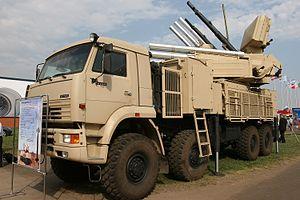
Le Pantsir est un véhicule antiaérien de courte à moyenne portée fabriqué par le complexe militaro-industriel de la Russie.
L'armée royale jordanienne fait partie des Forces armées jordaniennes. Elle tire ses origines d'unités comme la Légion arabe. Elle a livré des combats à Israël en 1948, 1956, 1967, et 1973. L'armée a également combattu les Syriens et l'OLP au cours de Septembre noir en 1970.
KamAZ-6560 est un camion militaire russe produit depuis 2005 par KamAZ.